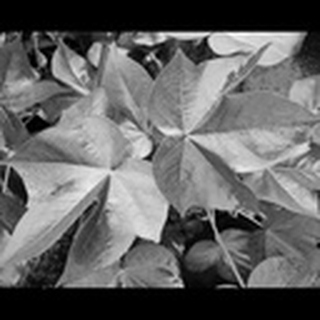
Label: healthy_cotton